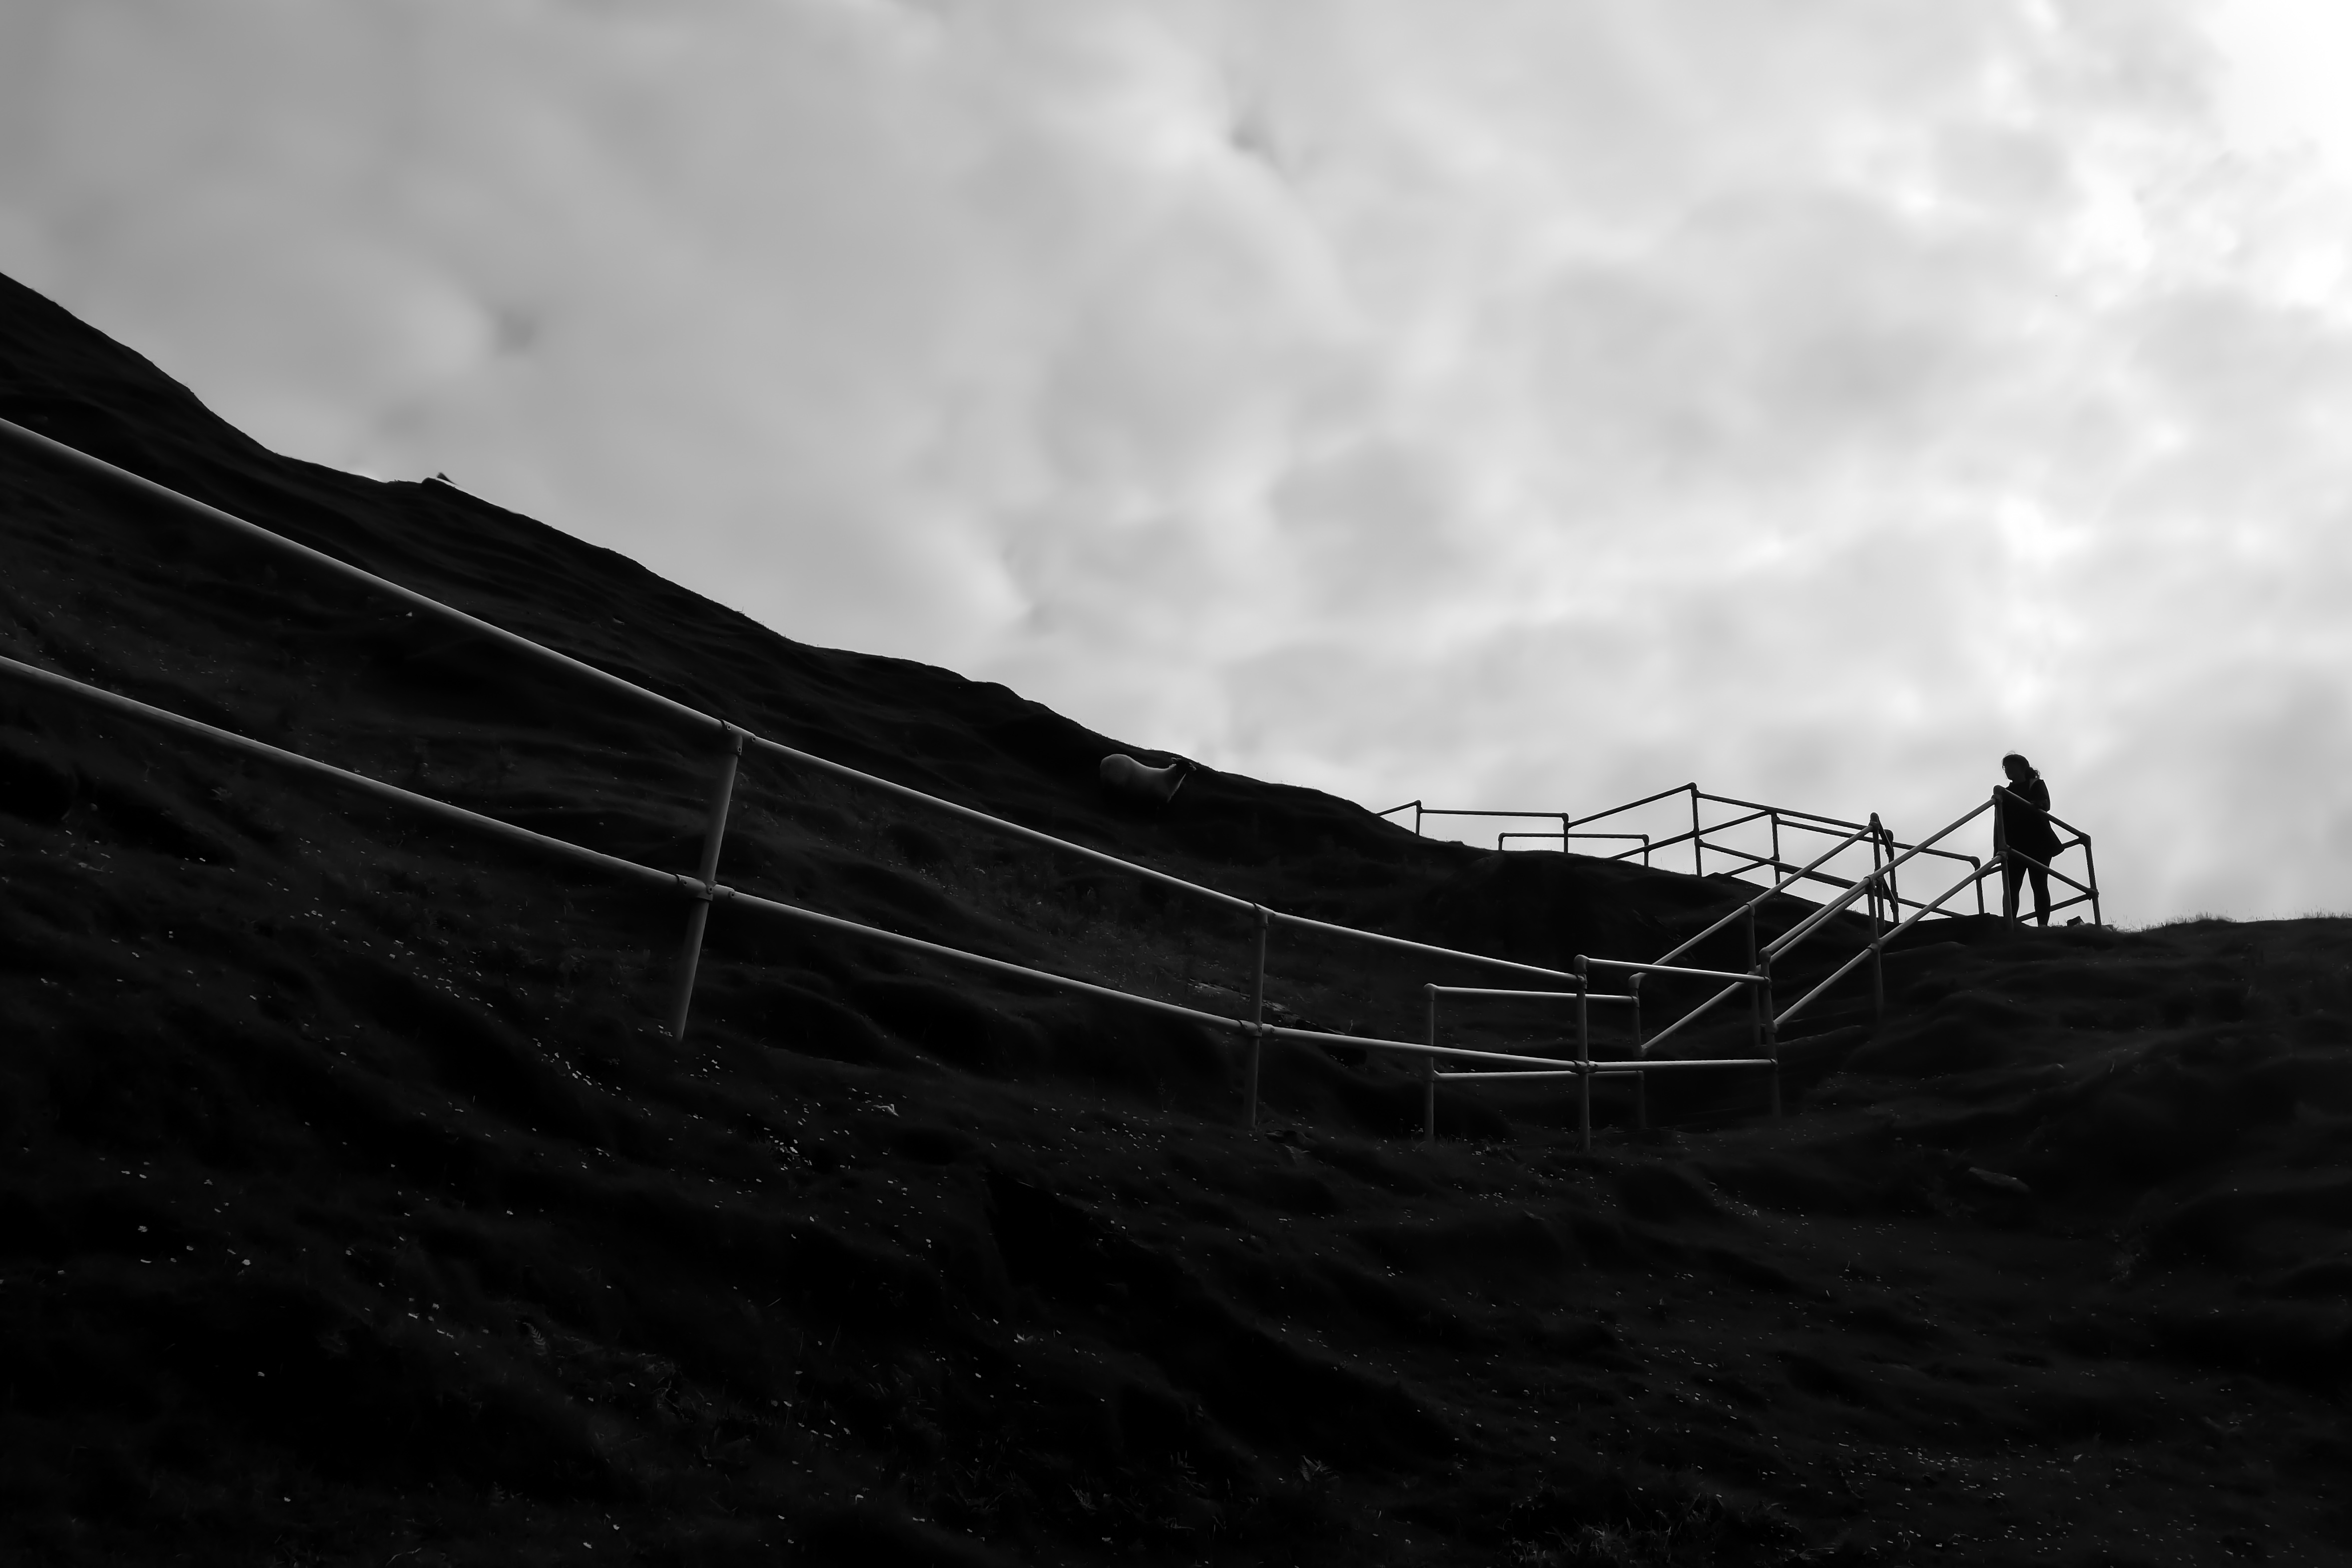
cloud, sky, slope, grey, plant, wood, terrain, black and white, landscape, horizon, grass, wind wave, hill, monochrome photography, wind, monochrome, darkness, rock, tree, road, soil, wave, cumulus, grassland, mountain range, ocean, mountain, shadow, sea, headland, evening